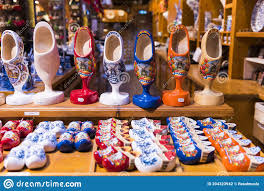
Label: Clog